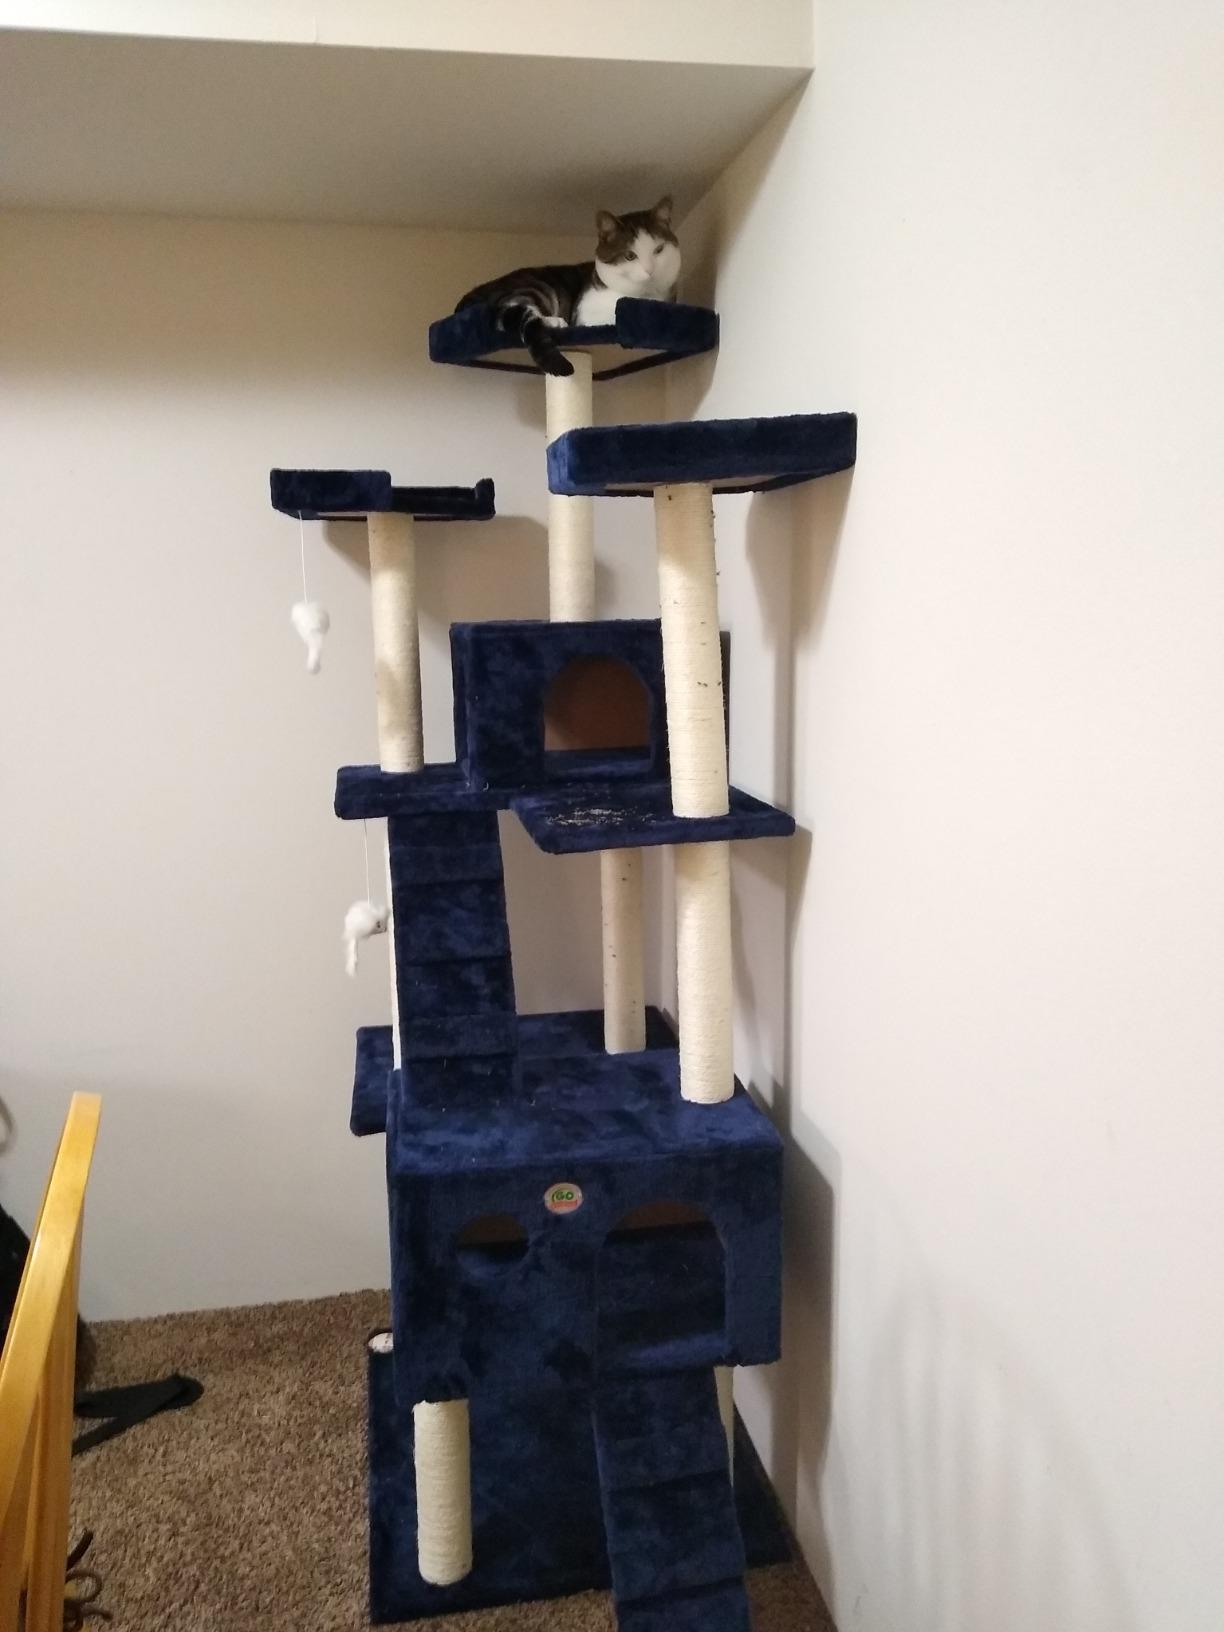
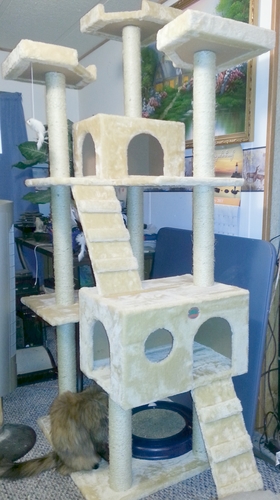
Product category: items_cat tree
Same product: no